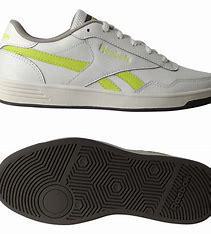
Brand: Reebok
Model: Royal Techque T